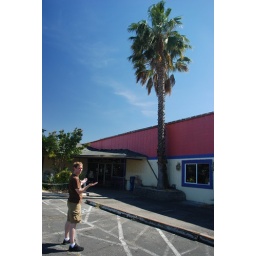
This palm tree was in front of a bowling alley / bar / grill / casino.